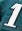
Number: 1